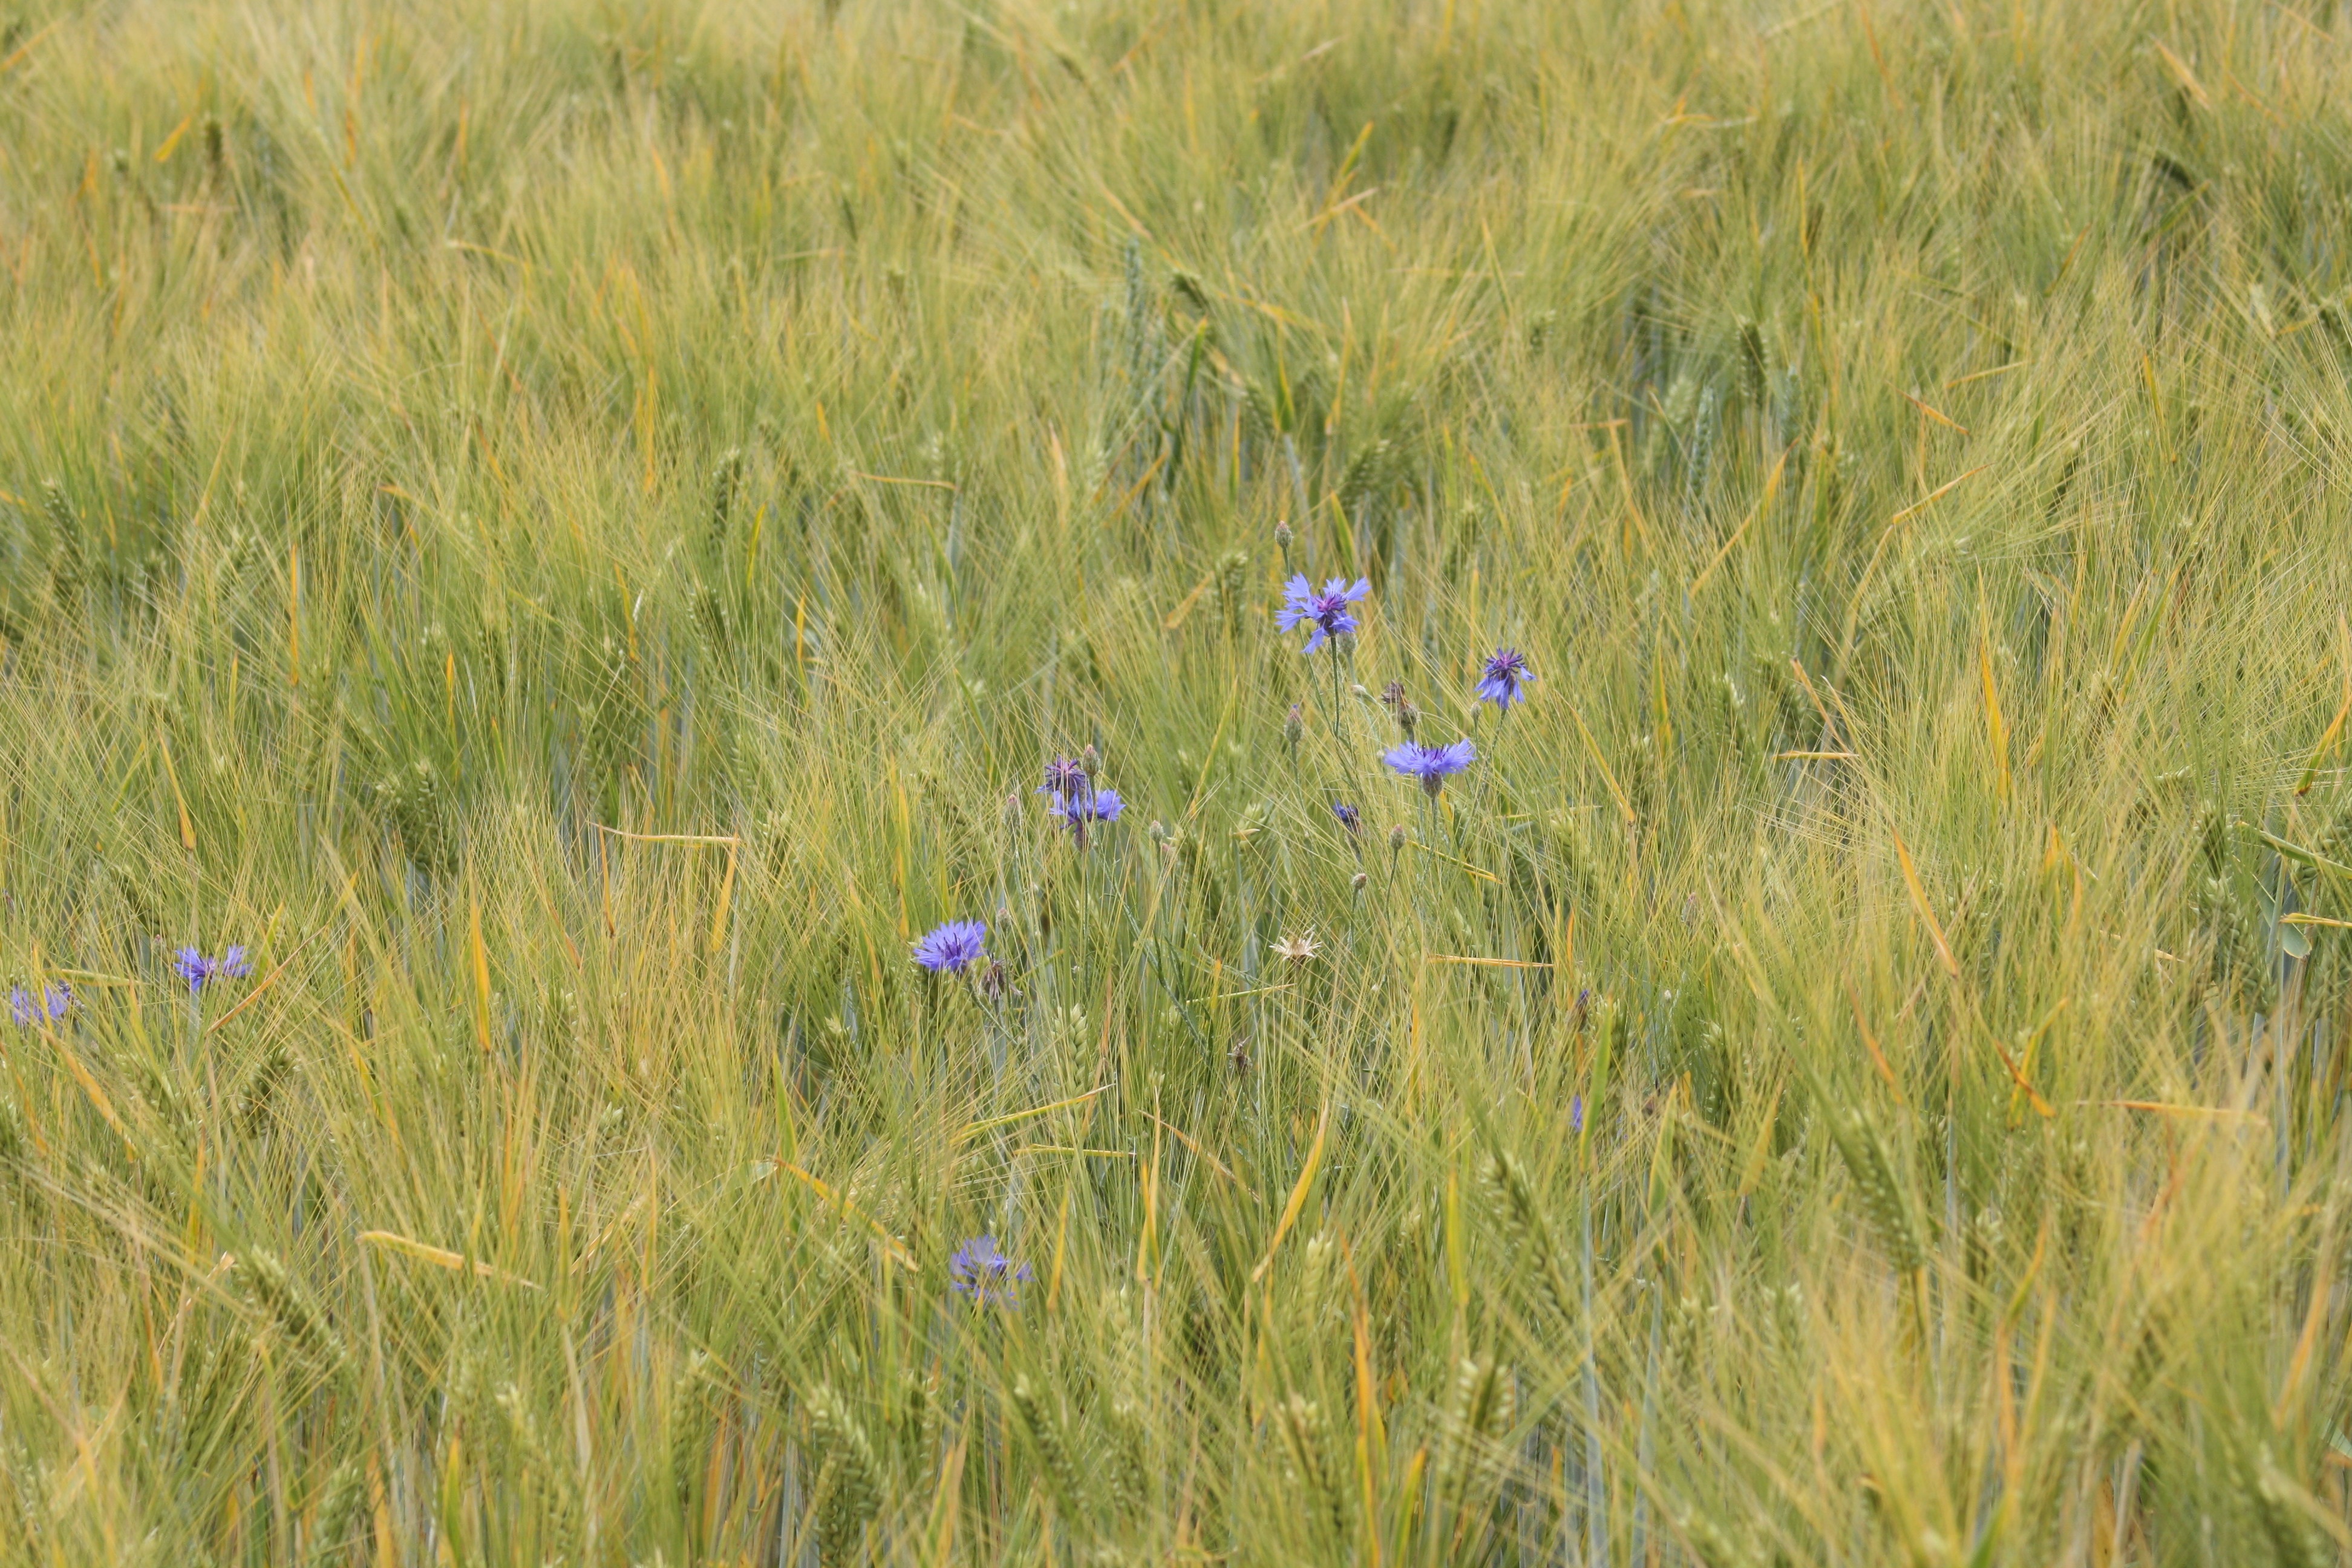
grass, marsh, plant, field, lawn, meadow, barley, prairie, flower, summer, wildlife, harvest, crop, pasture, agriculture, flora, plain, wildflower, grassland, bright, wetland, cornfield, habitat, tender, ecosystem, tundra, biological, steppe, mature, cornflowers, awns, flowering plant, natural environment, grass family, land plant, phragmites, ecoregion